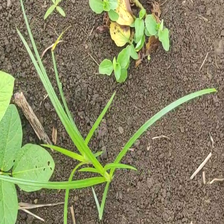
Weed species: Lavhala_(Cyperus_Rotundus)